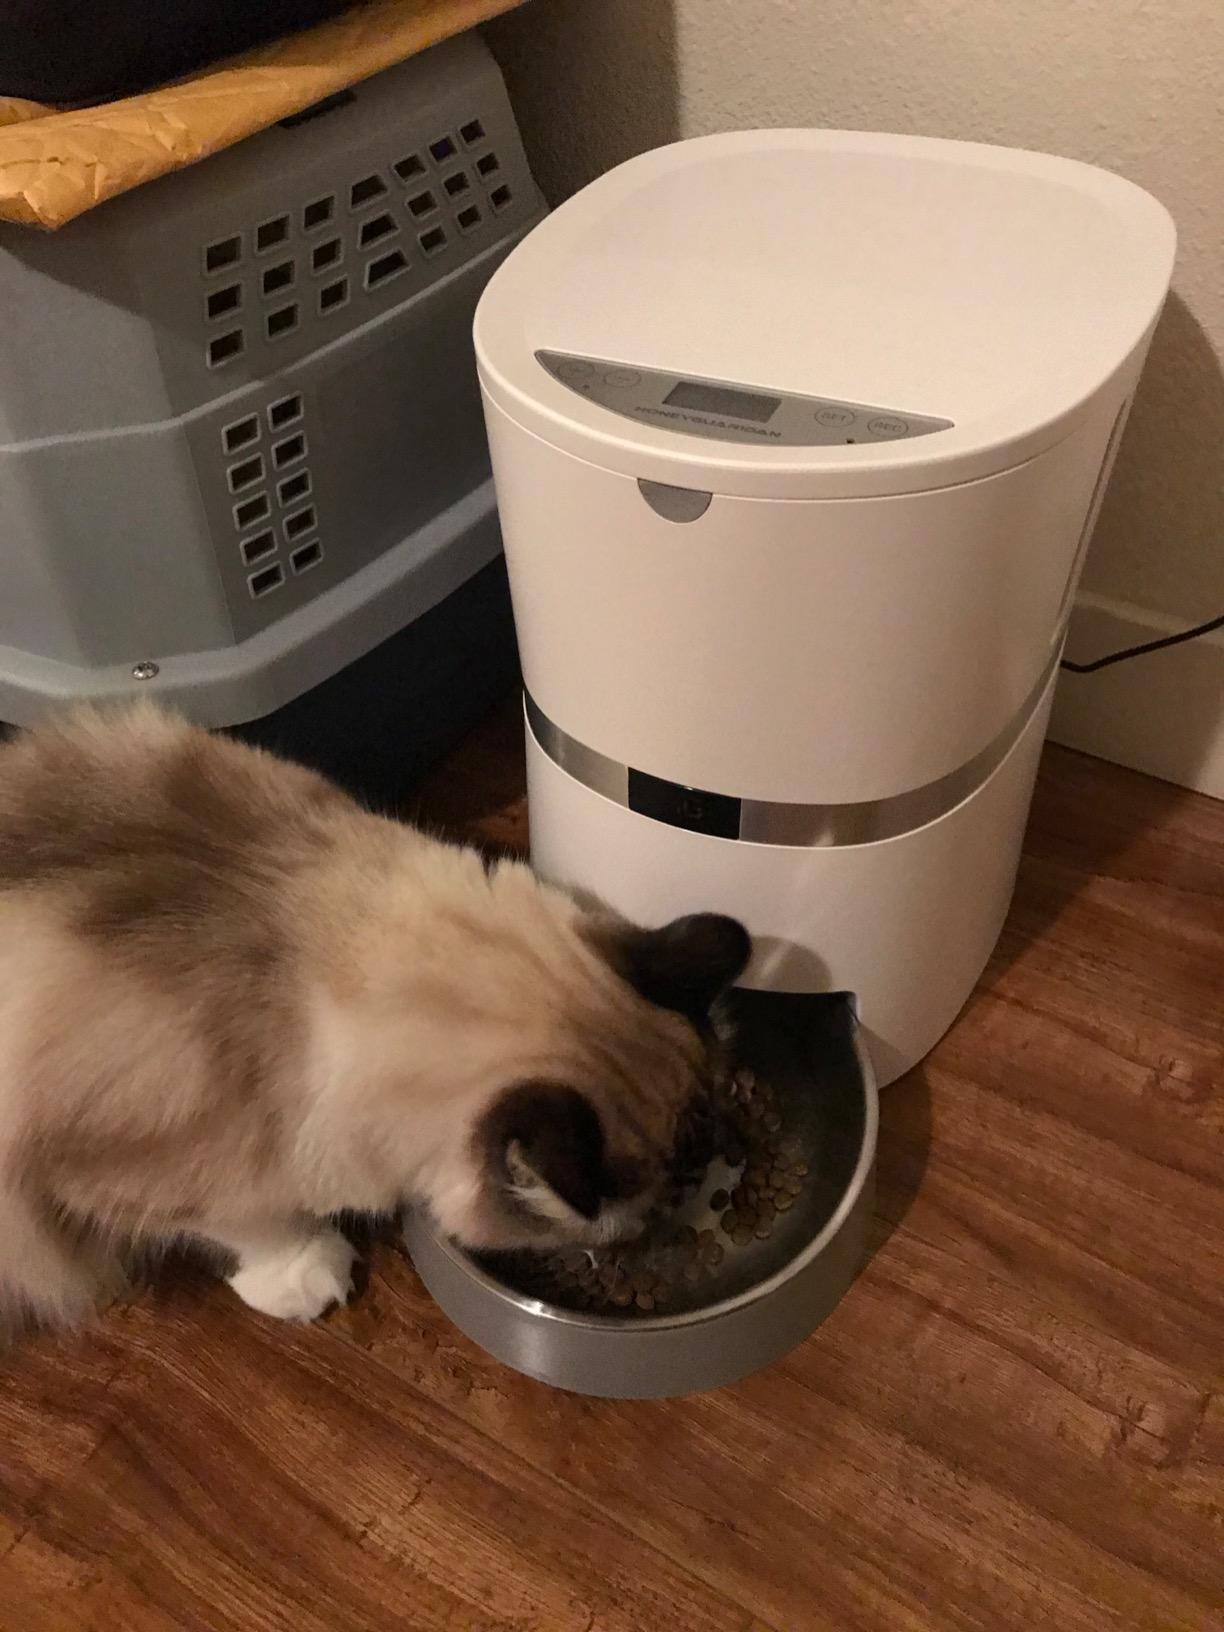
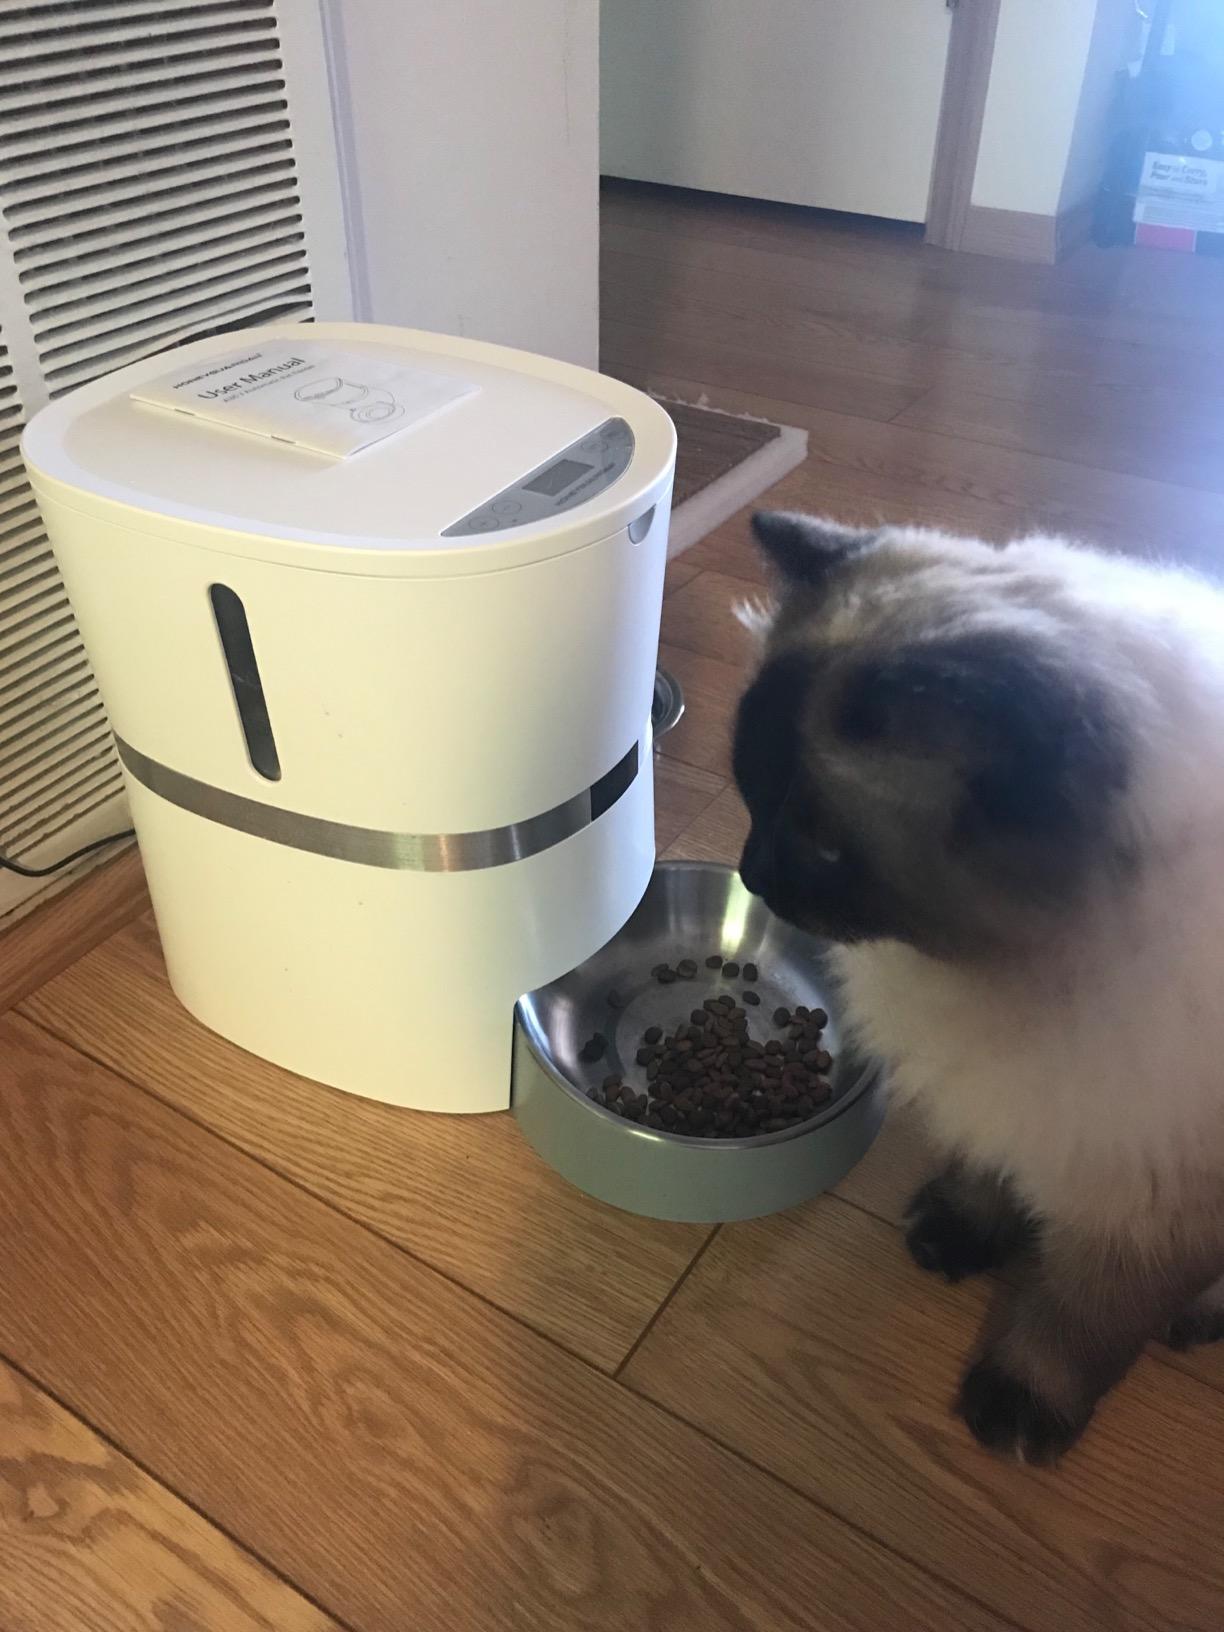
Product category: items_feeder
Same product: yes